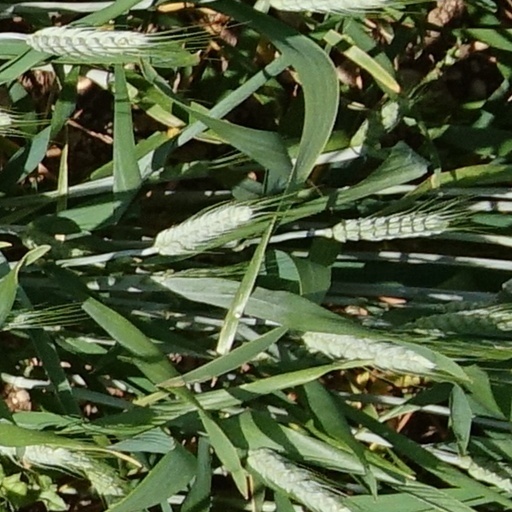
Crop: wheat